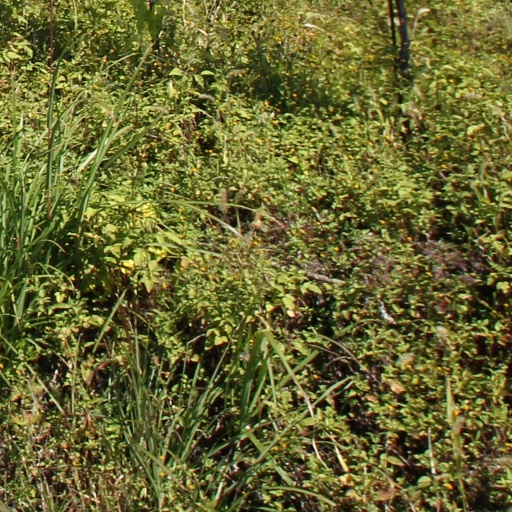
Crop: grape